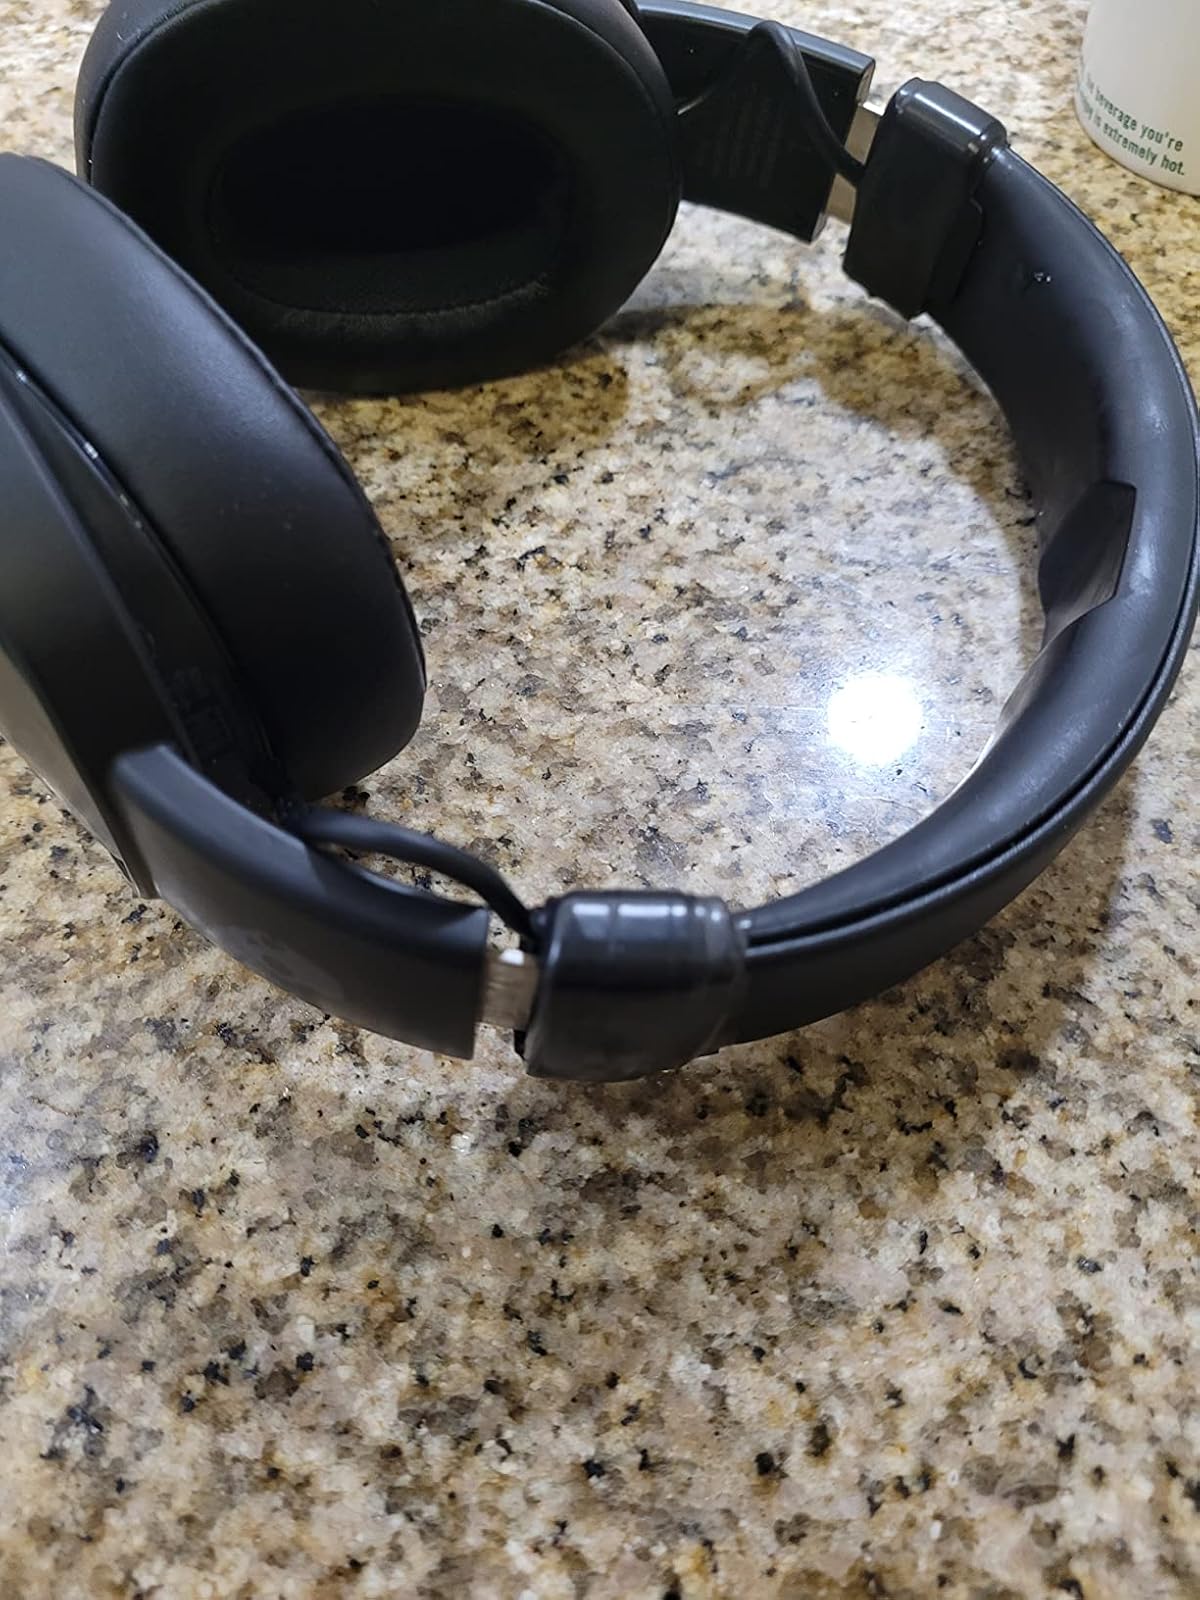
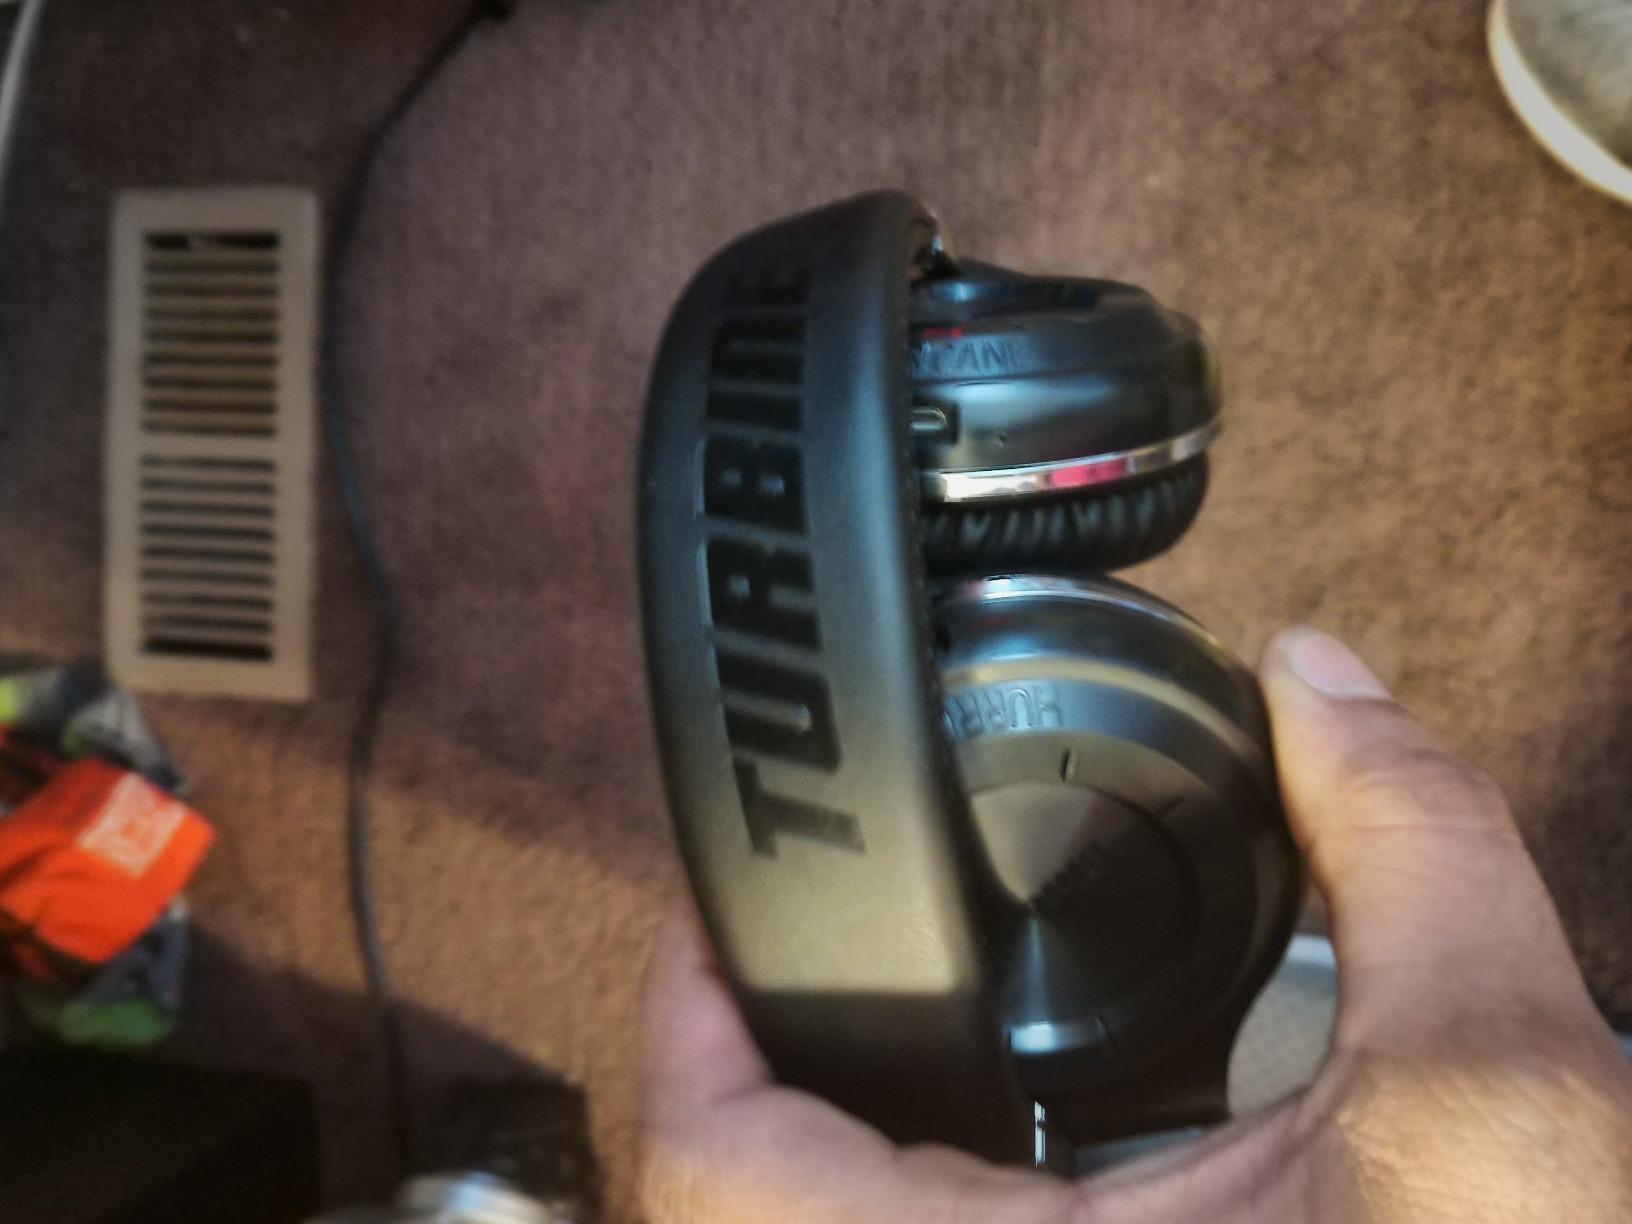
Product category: headphones
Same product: no